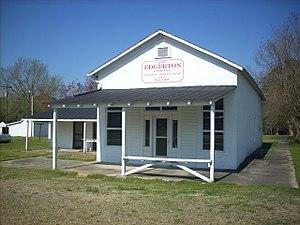
Godwin est une ville américaine située dans le Comté de Cumberland, en Caroline du Nord.